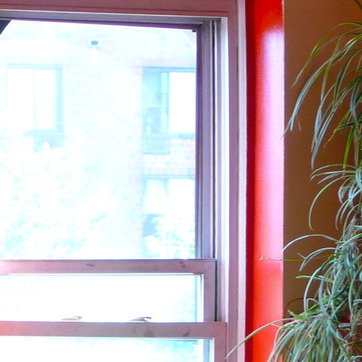
Material: glass